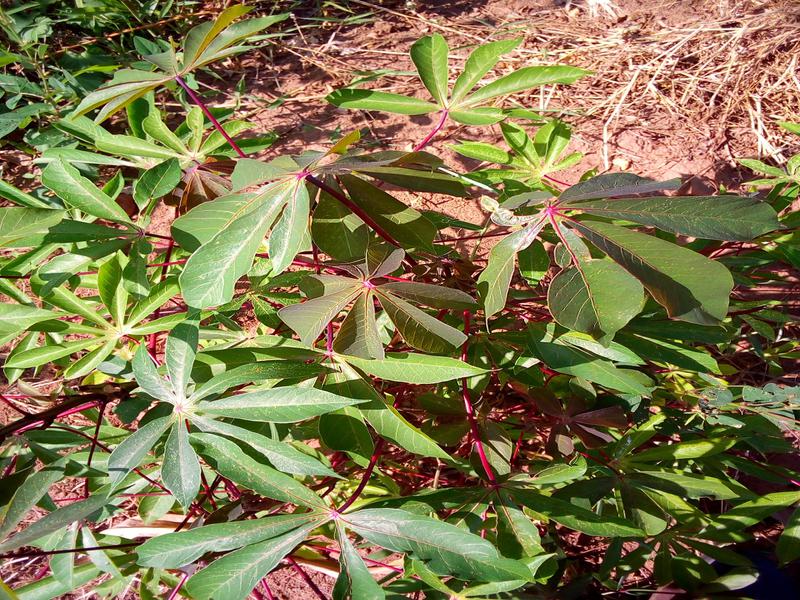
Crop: cassava
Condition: healthy